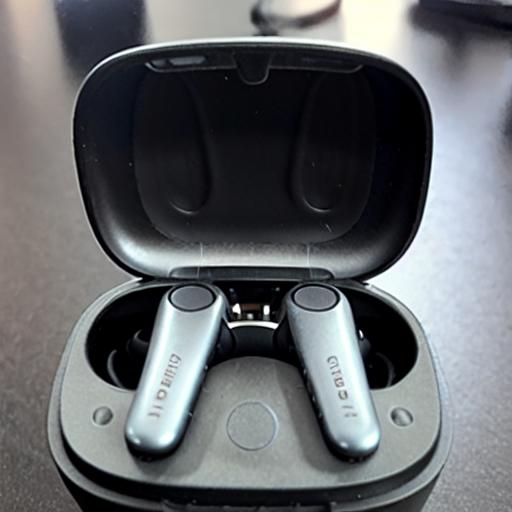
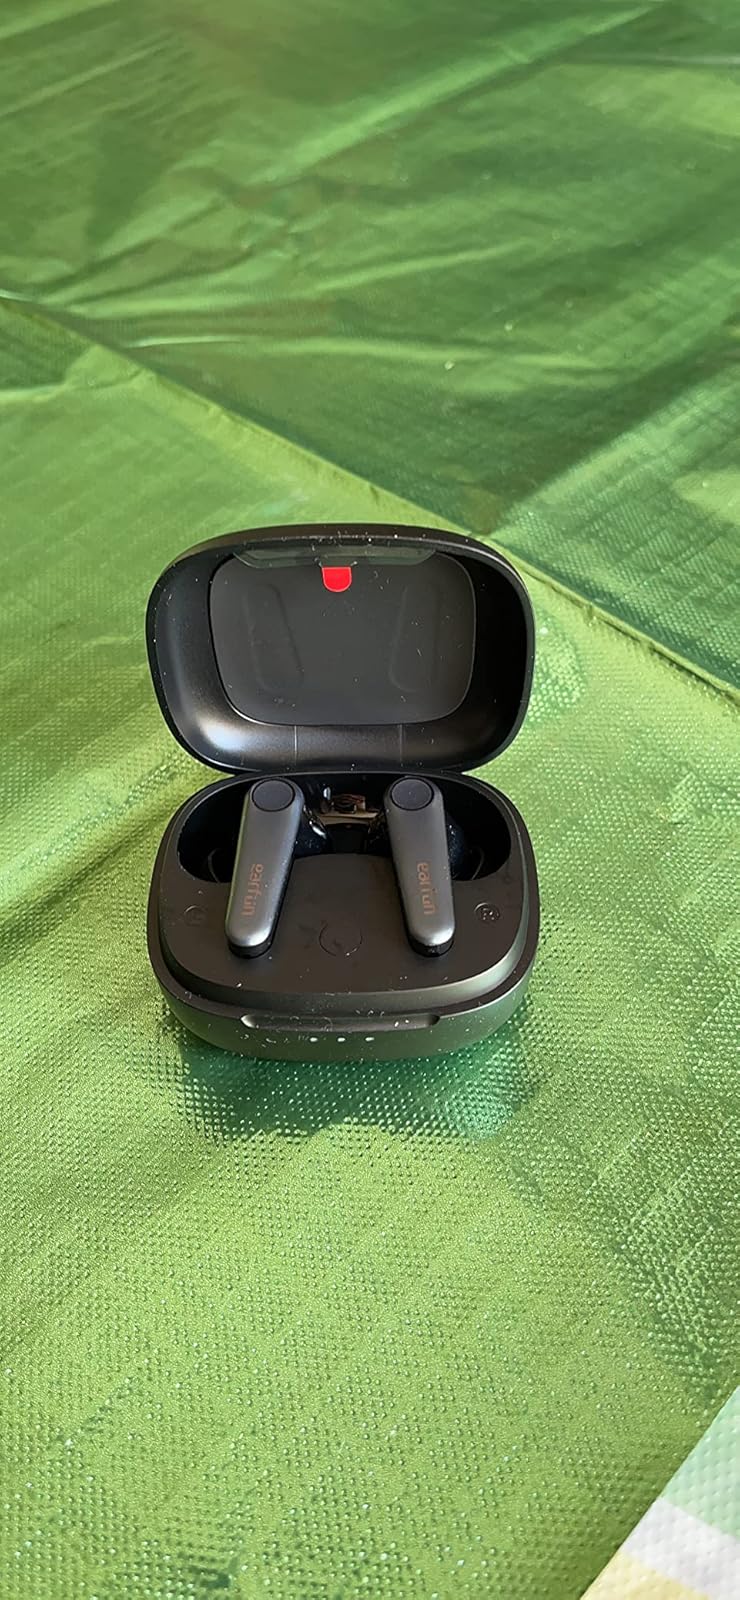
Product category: earbuds
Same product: no